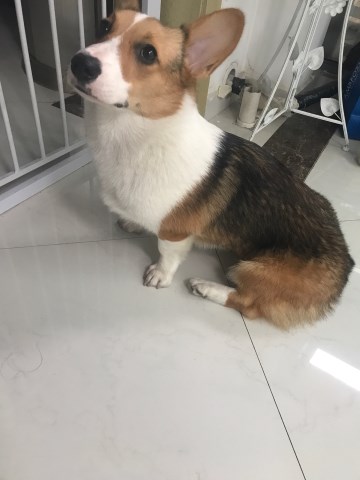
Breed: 2909-n000116-Cardigan